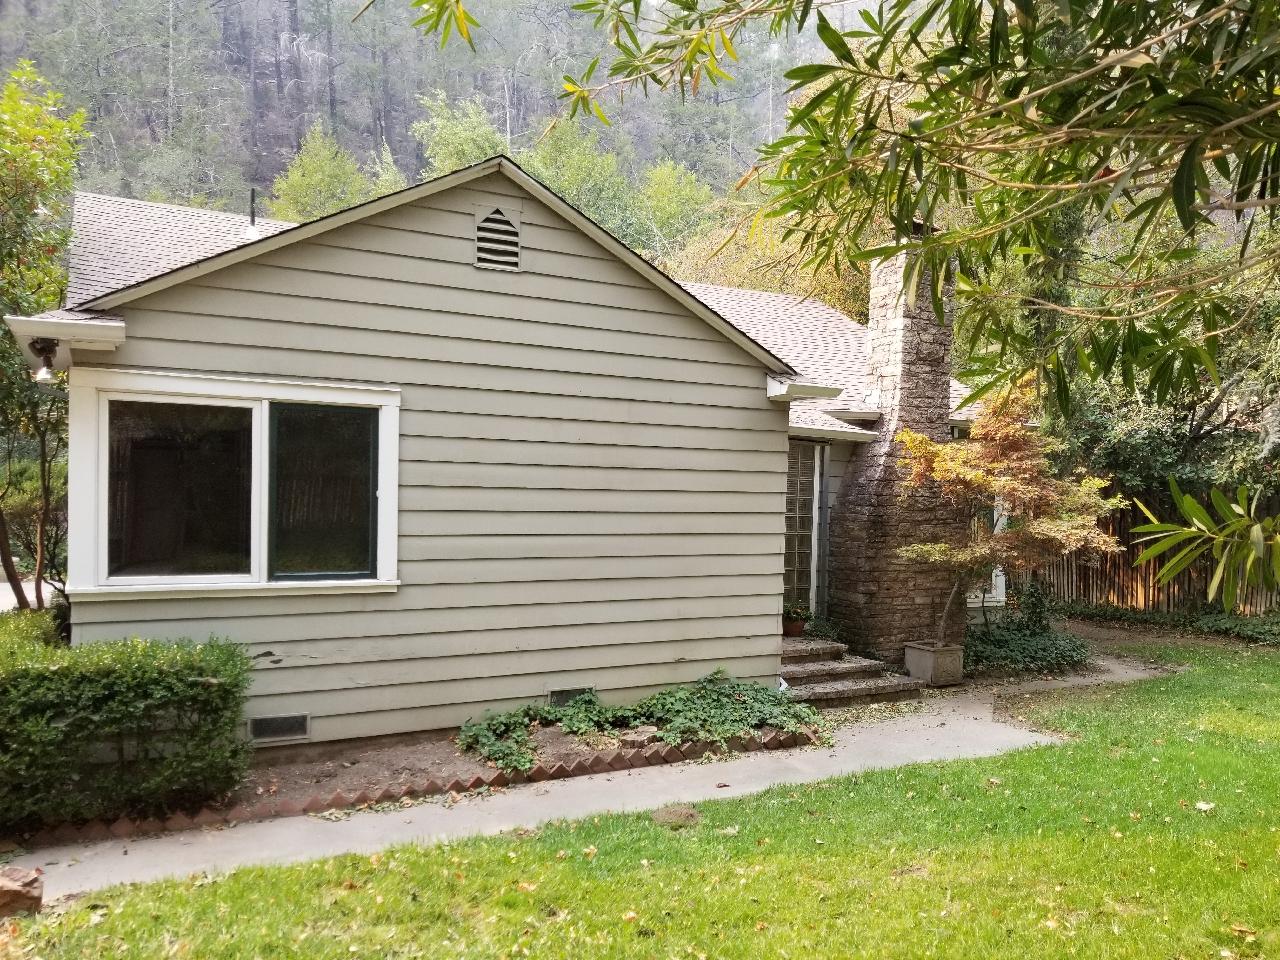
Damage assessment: no_damage